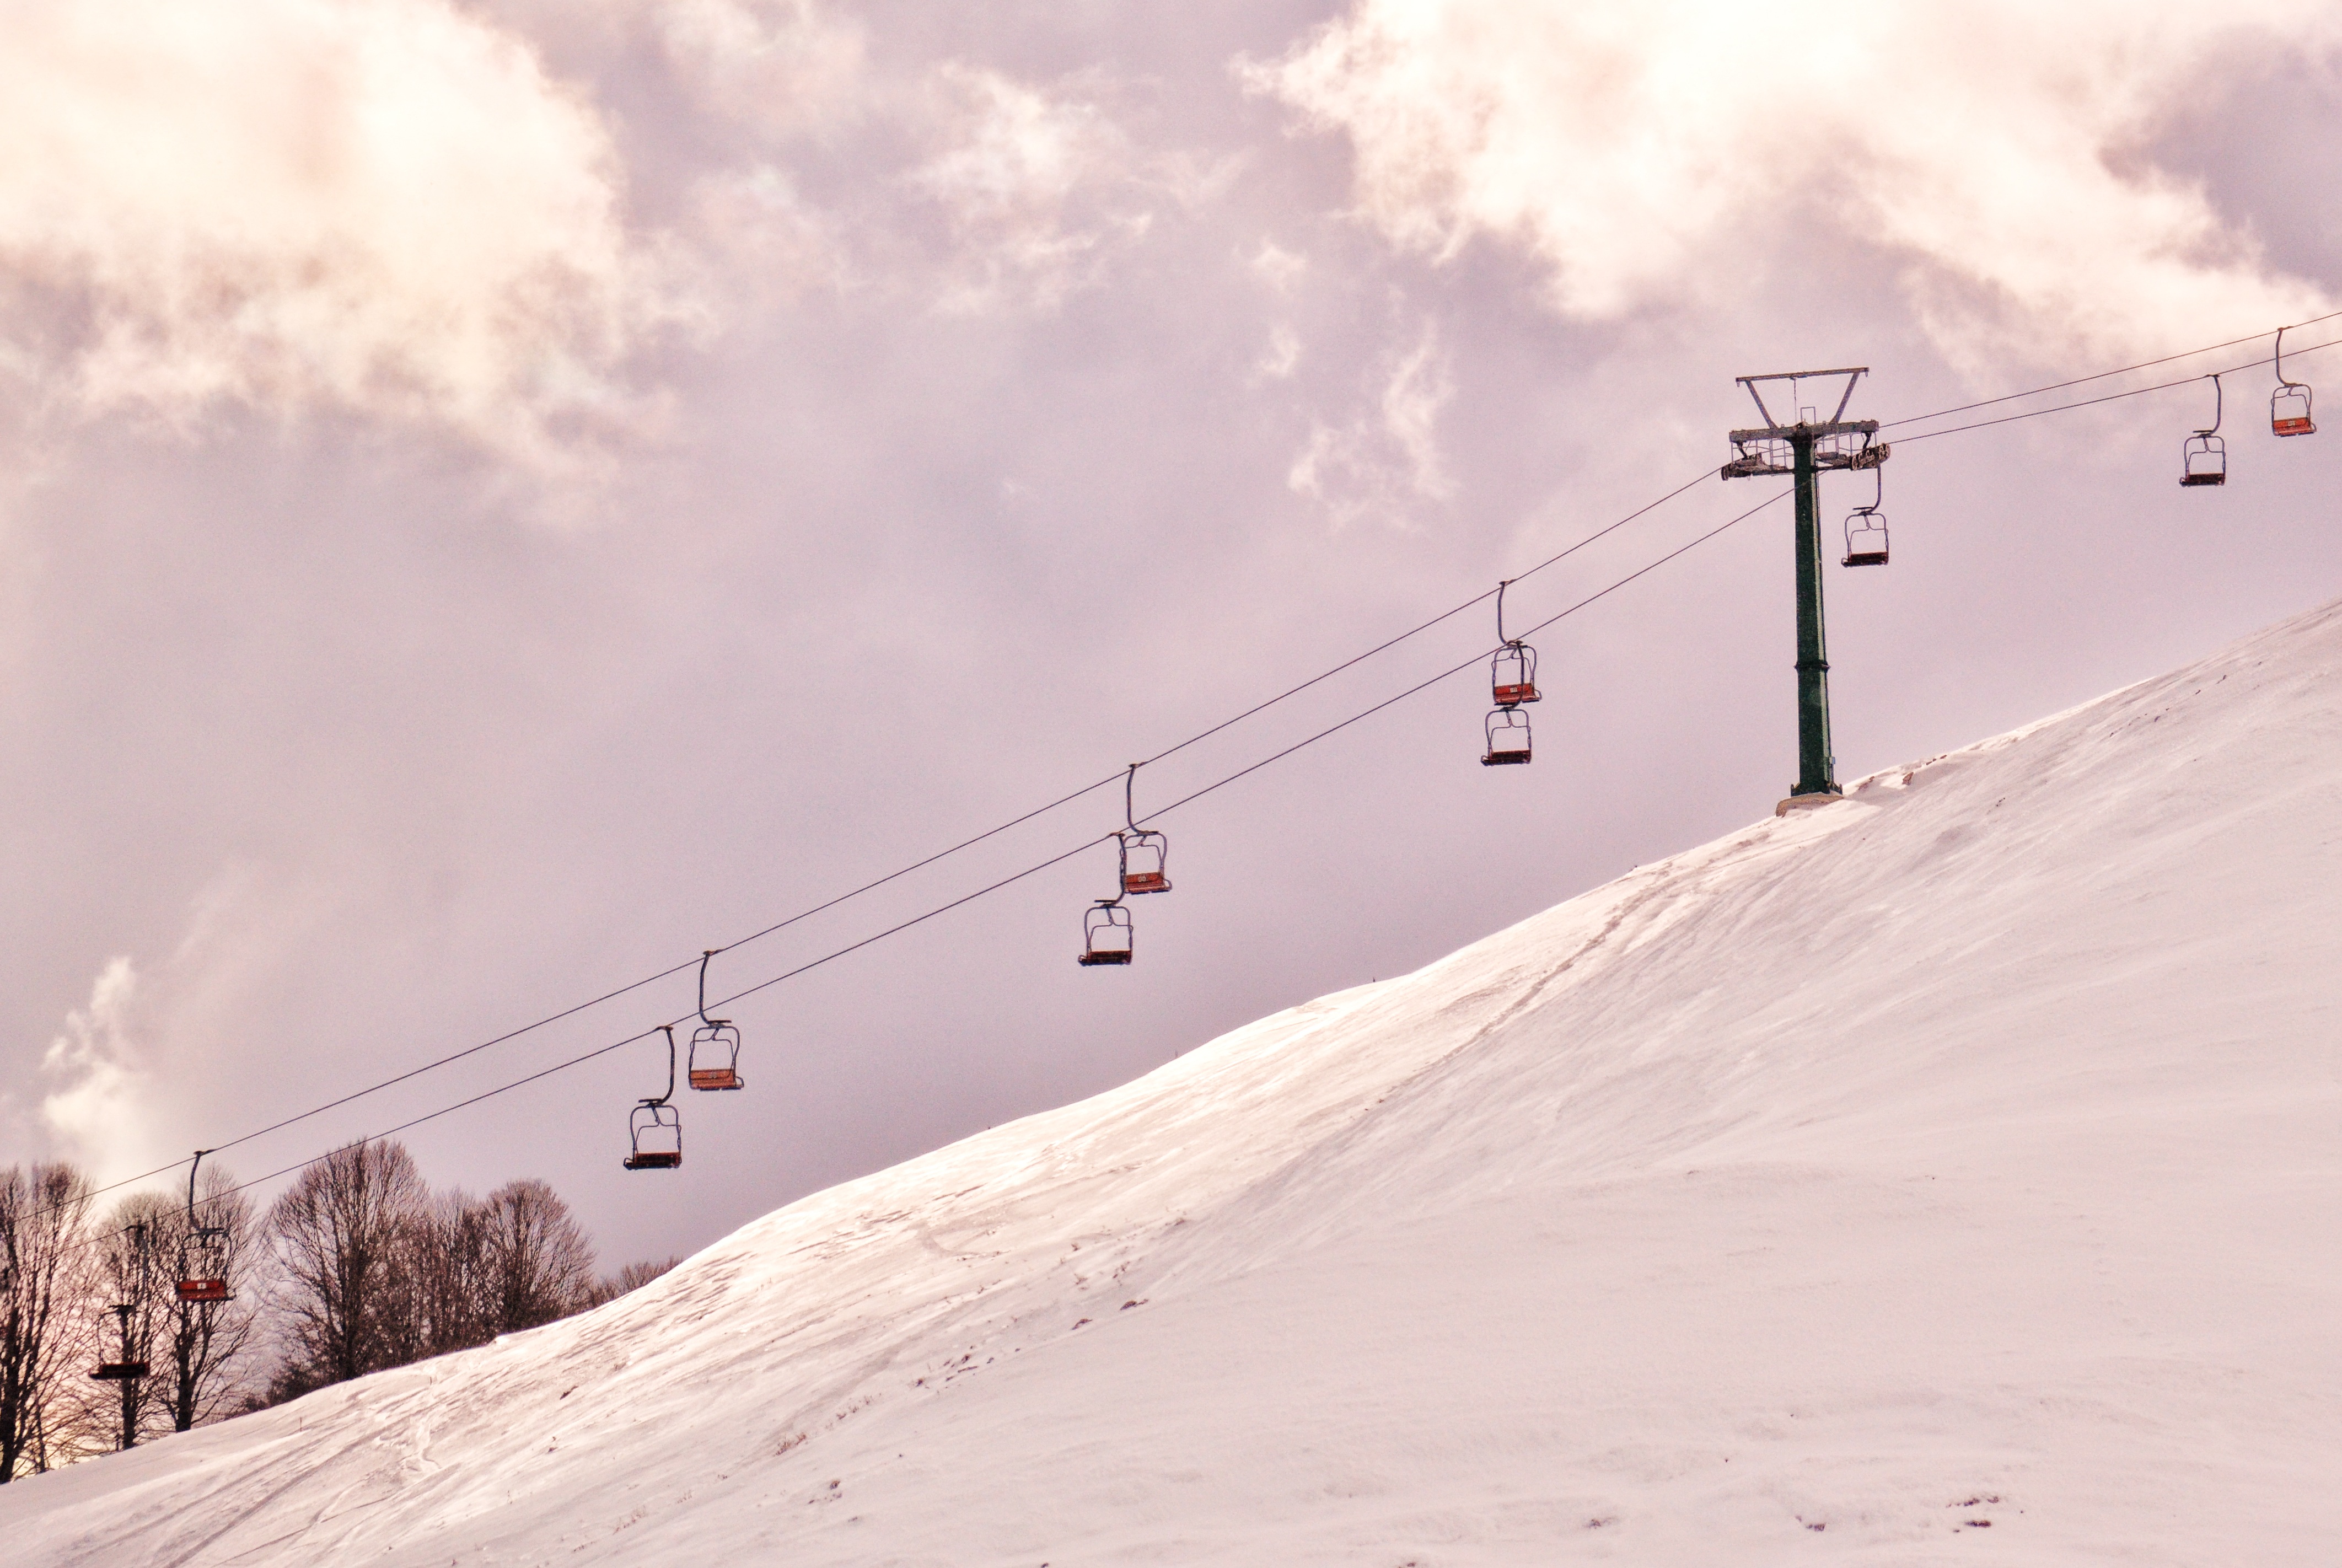
nature, outdoor, mountain, snow, cold, winter, sky, white, sport, chair, mountain range, europe, chairlift, weather, alpine, skiing, season, winter sport, lift, ski, piste, ski equipment, atmosphere of earth, geological phenomenon